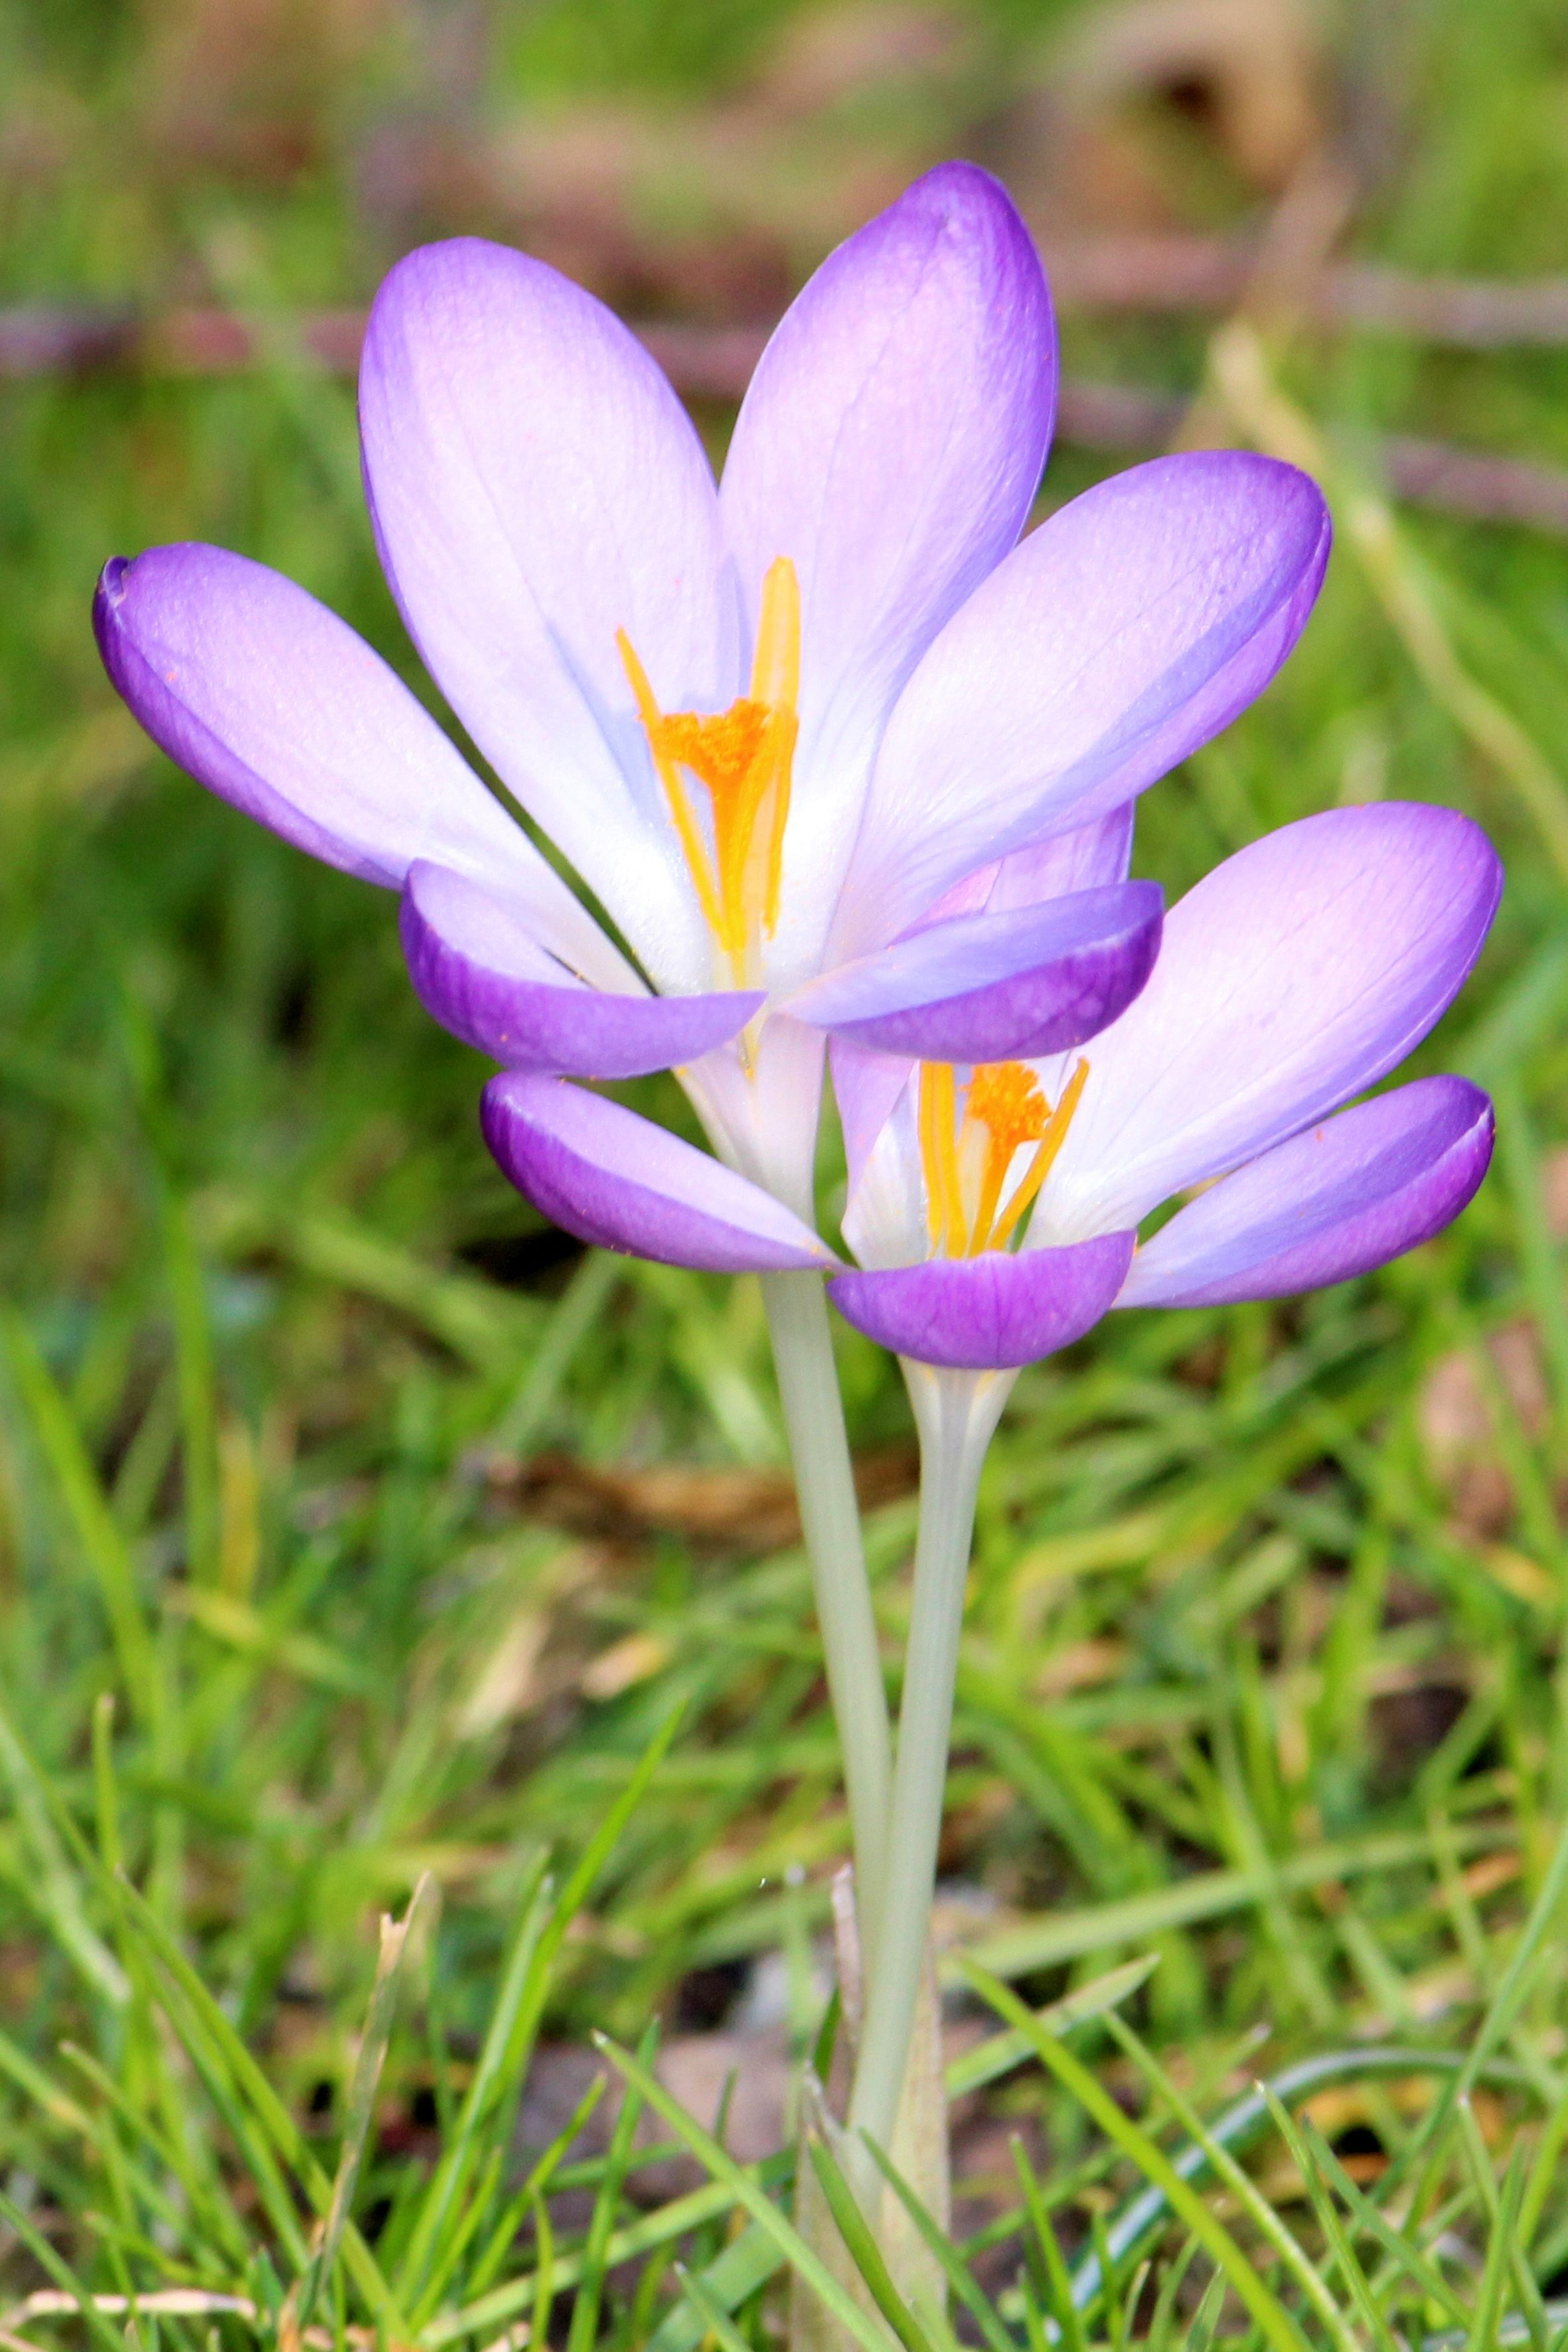
plant, flower, petal, spring, botany, flora, wildflower, crocus, macro photography, flowering plant, signs of spring, spring meadow, land plant, iris family